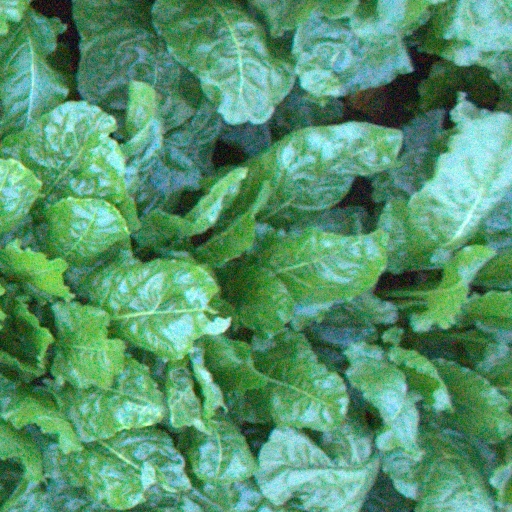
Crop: sugar beet